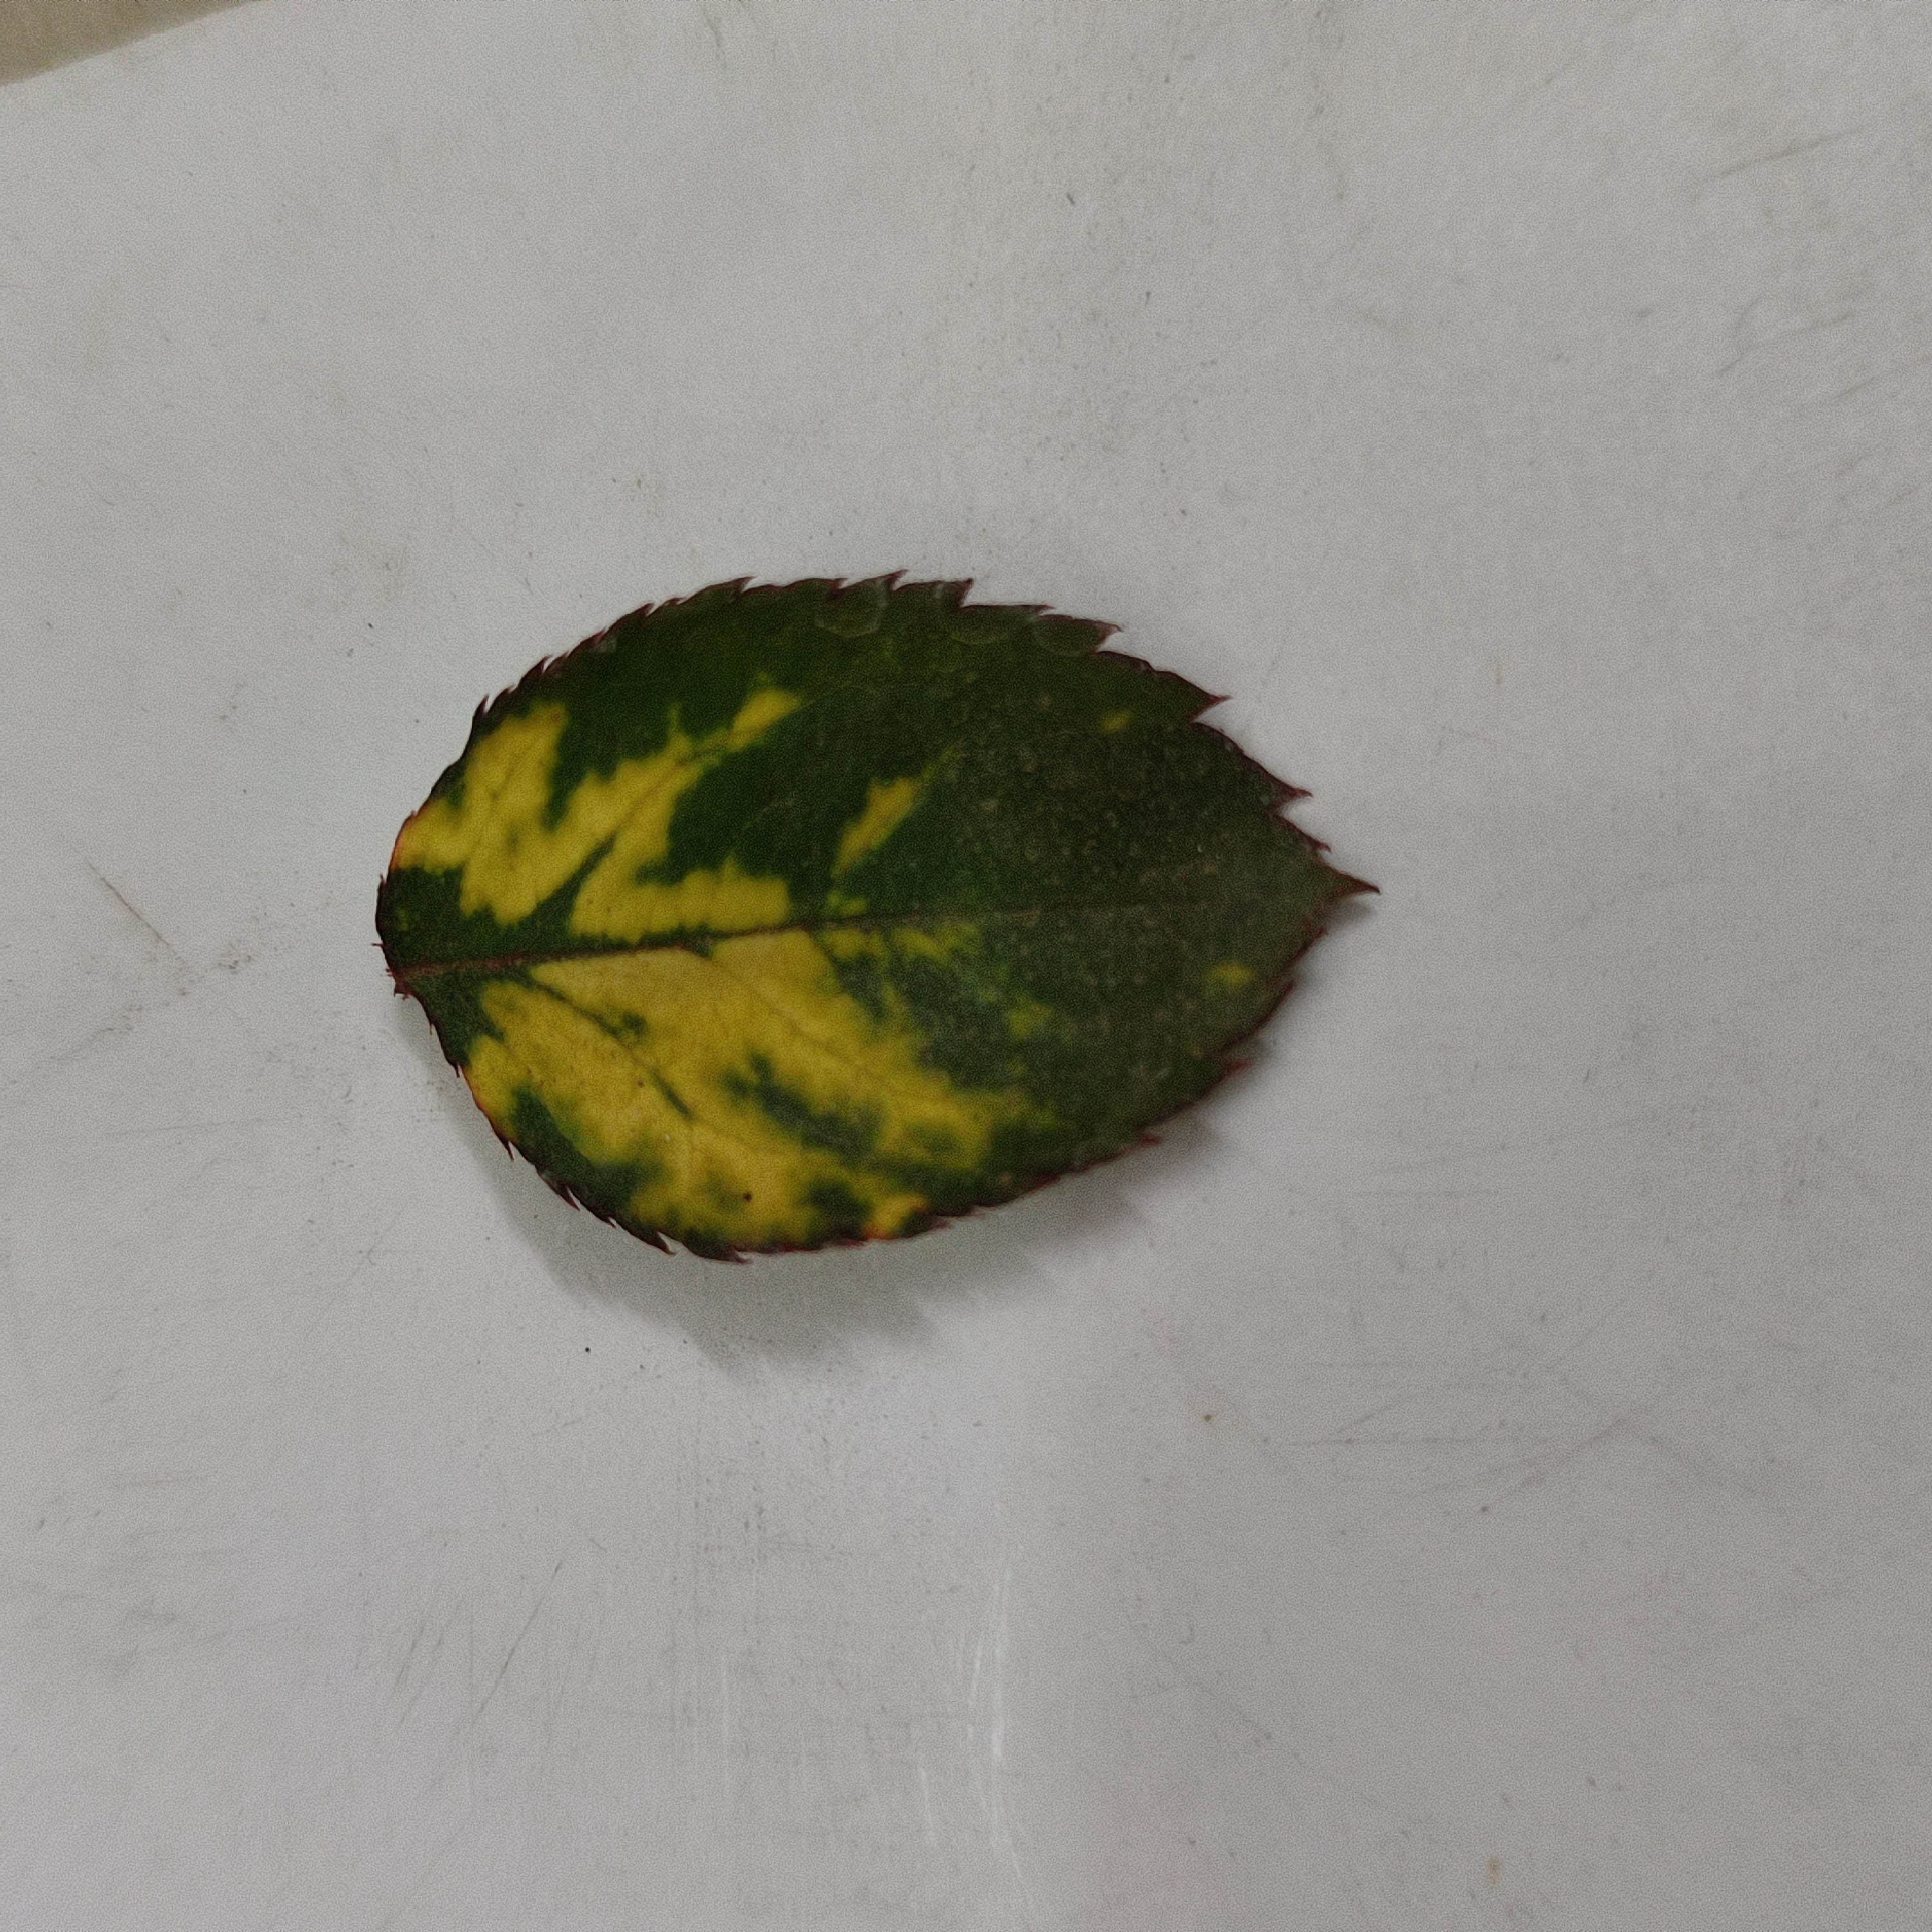
Label: Yellow Mosaic Virus